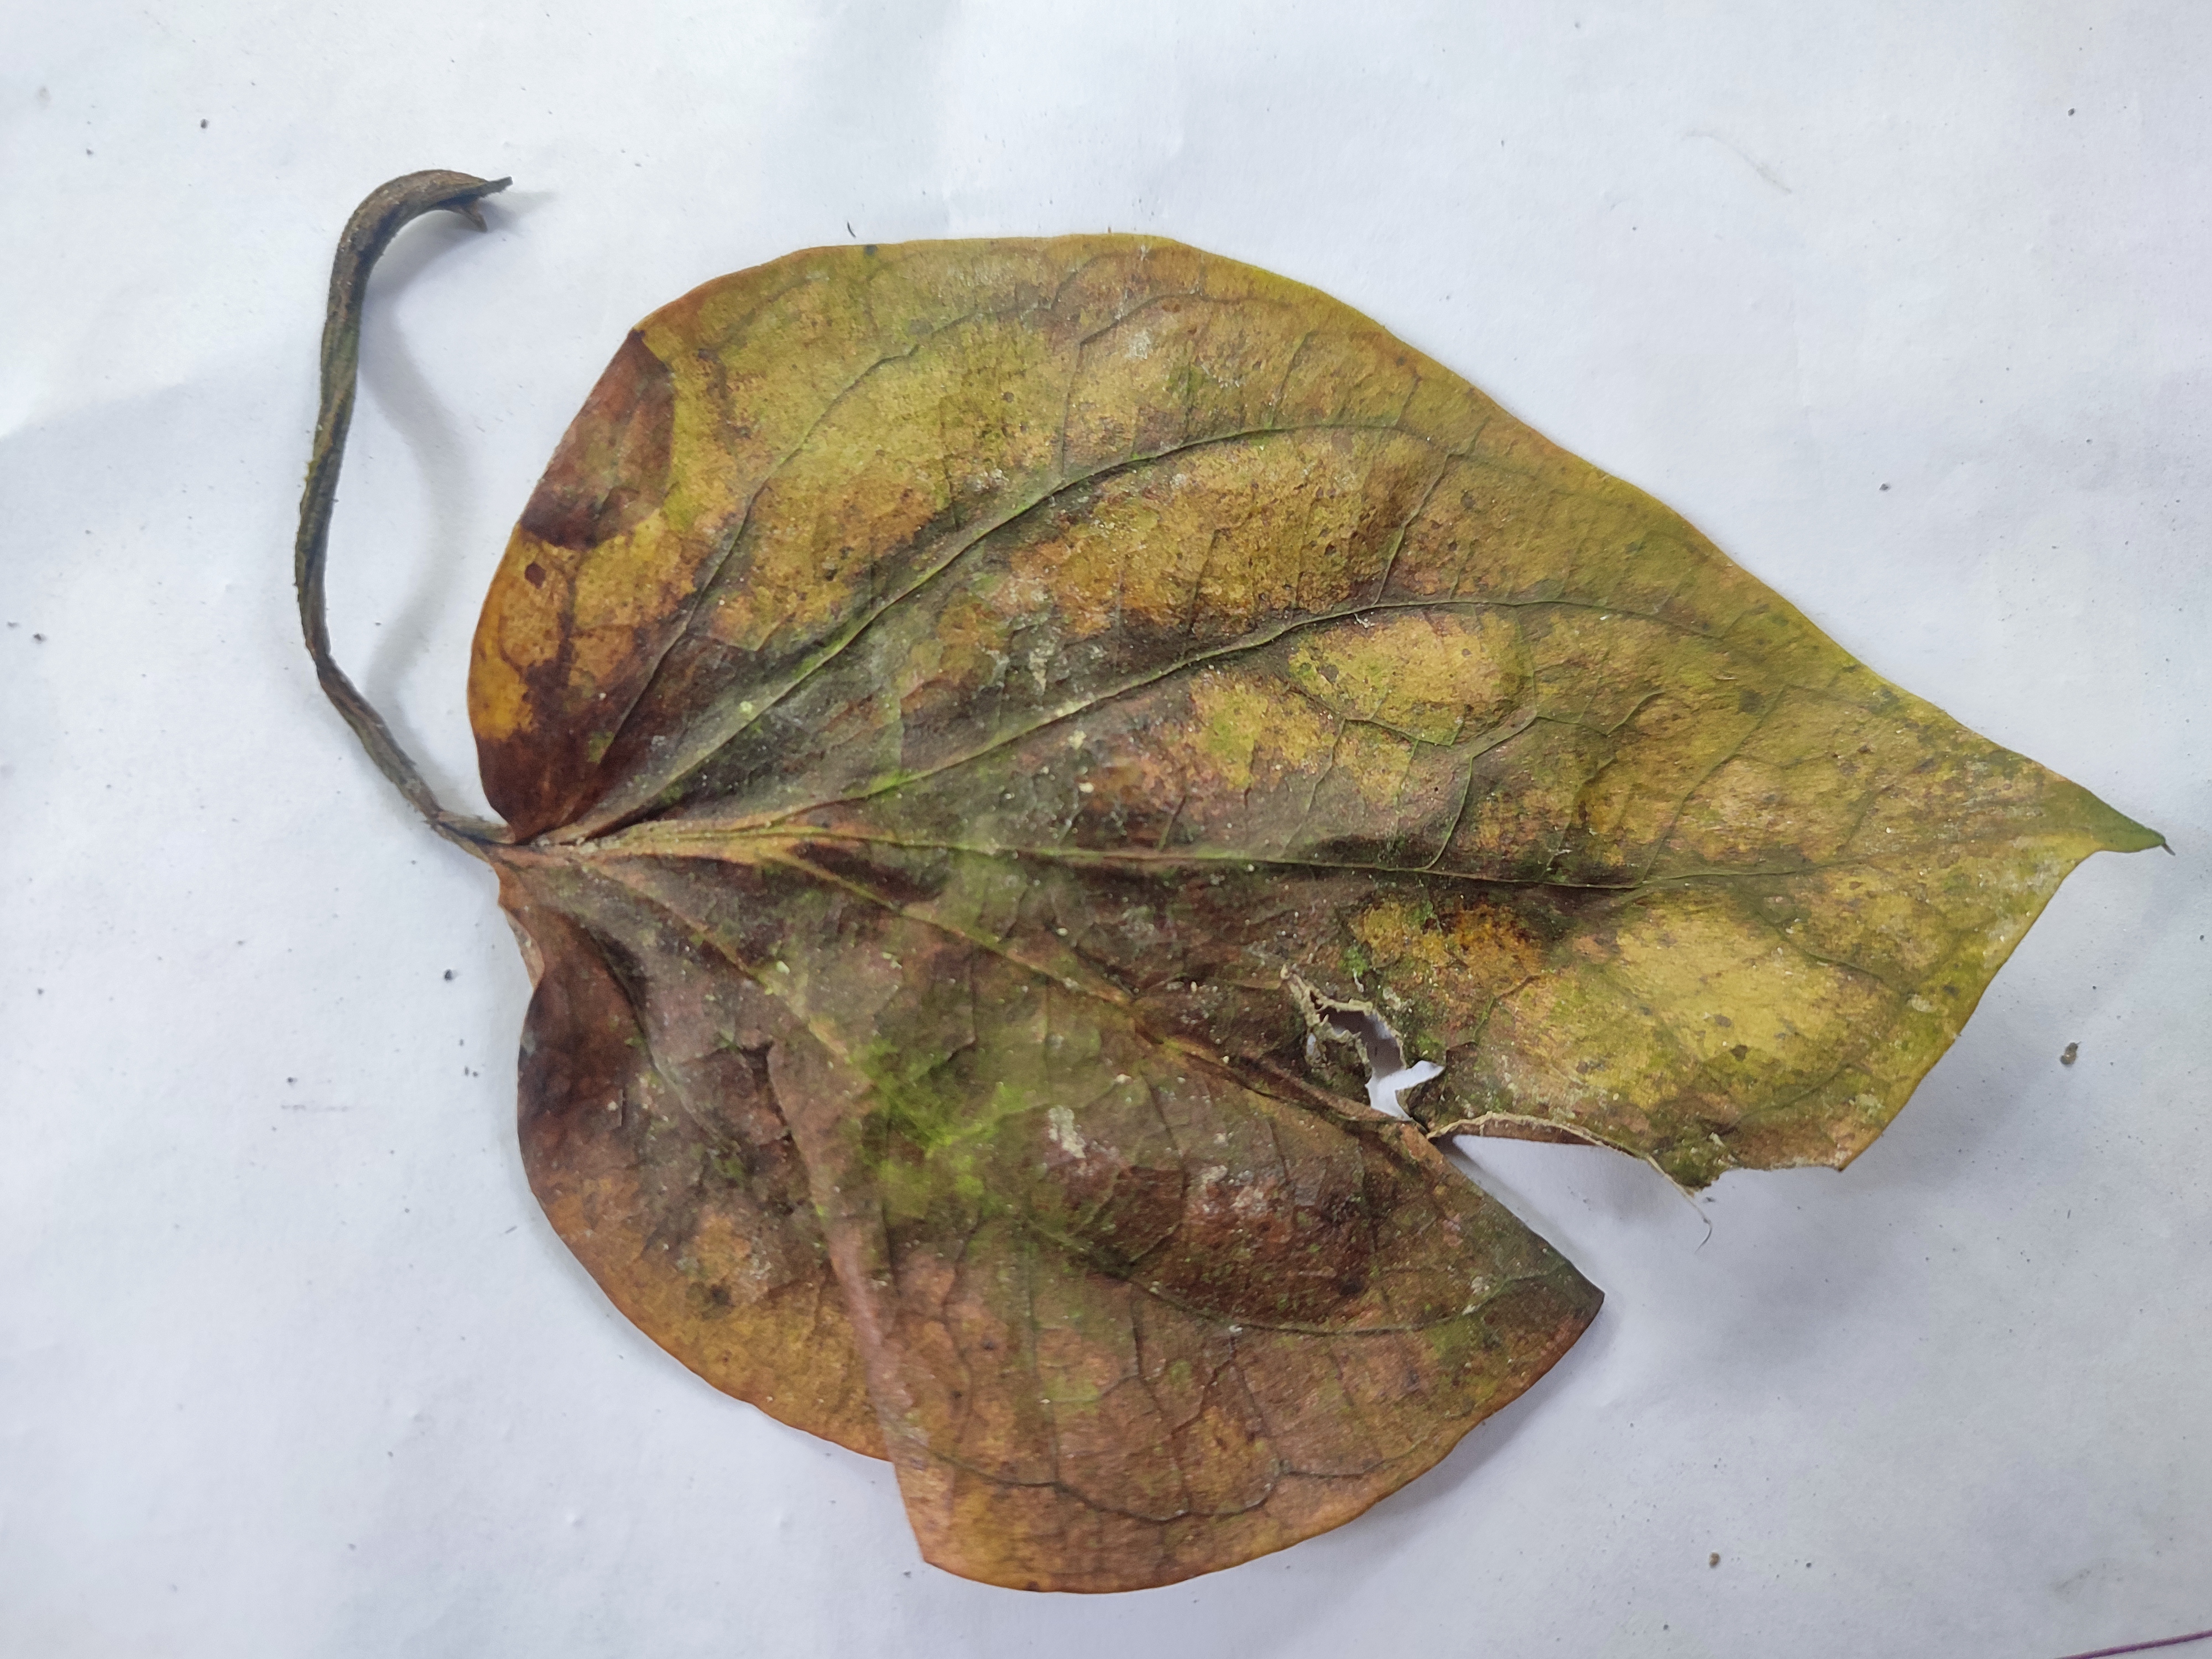
Label: Dried_Leaf